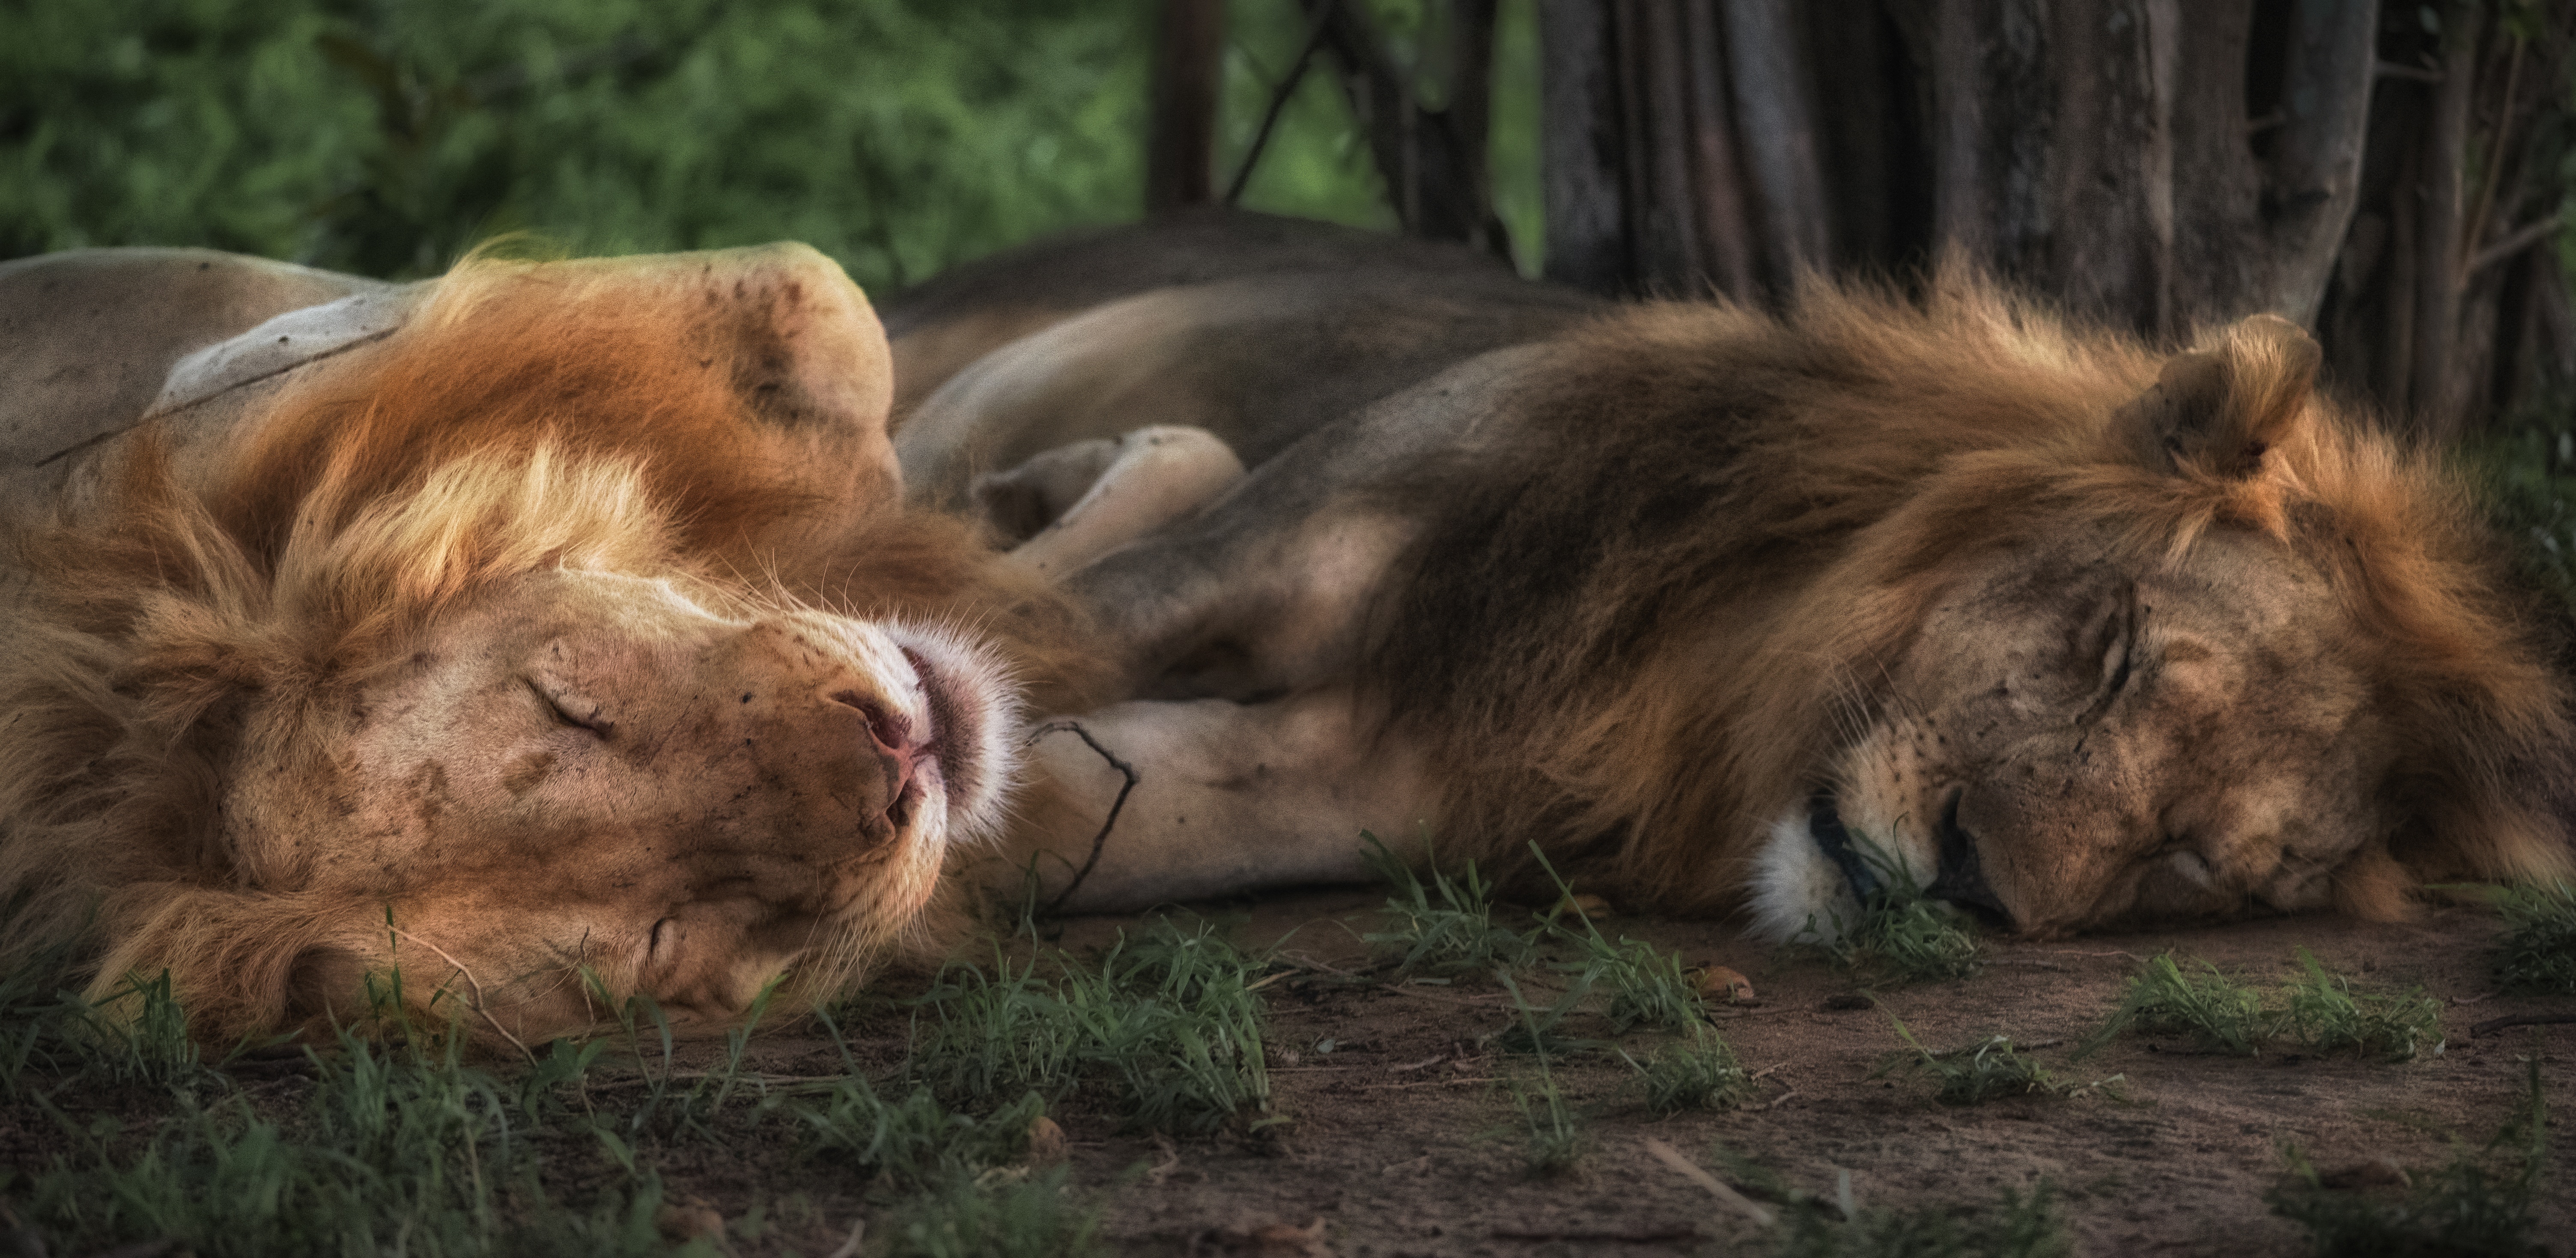
wildlife, zoo, mammal, mane, fauna, lion, safari, big cats